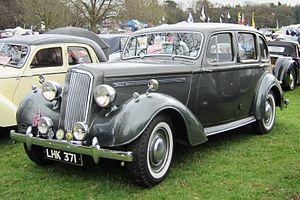
Humber était un fabricant anglais de bicyclettes, de motocyclettes et de véhicules à moteur, coté en bourse à partir de 1887. Il prend le nom de Humber & Co Limited en raison de la réputation de qualité des produits de l'un des associés de la fédération des entreprises qui avaient appartenu à Thomas Humber. Une reconstruction financière en 1899 transféra ses activités à Humber Limited. La marque disparaît en 1967. Humber était basé à Coventry dans les Midlands de l'Ouest.